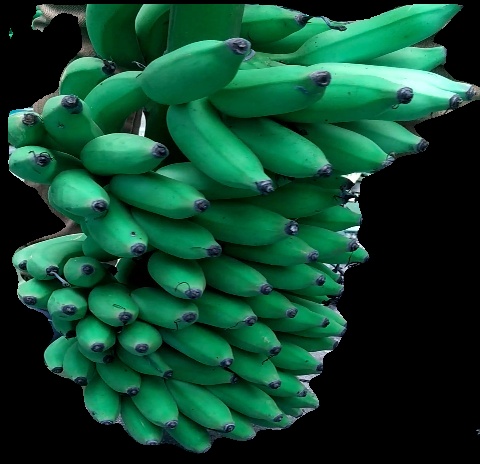
Variety: elakki-bale
Grade: grade1